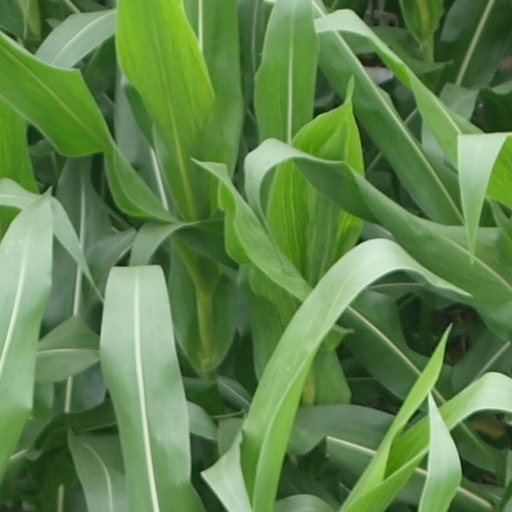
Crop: maize; corn